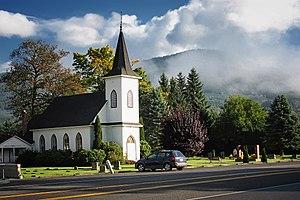
Everson est une ville du comté de Whatcom dans l'État de Washington, aux États-Unis.